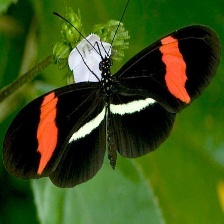
Species: RED POSTMAN
Butterfly family (ImageNet category): monarch